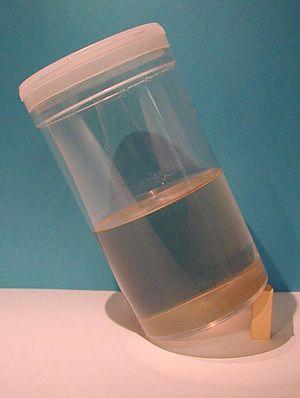
Gel de silice. Auteur
Les procédés sol-gel permettent la production de matériaux vitreux, éventuellement microporeux à macroporeux par polymérisation sans recourir à la fusion.